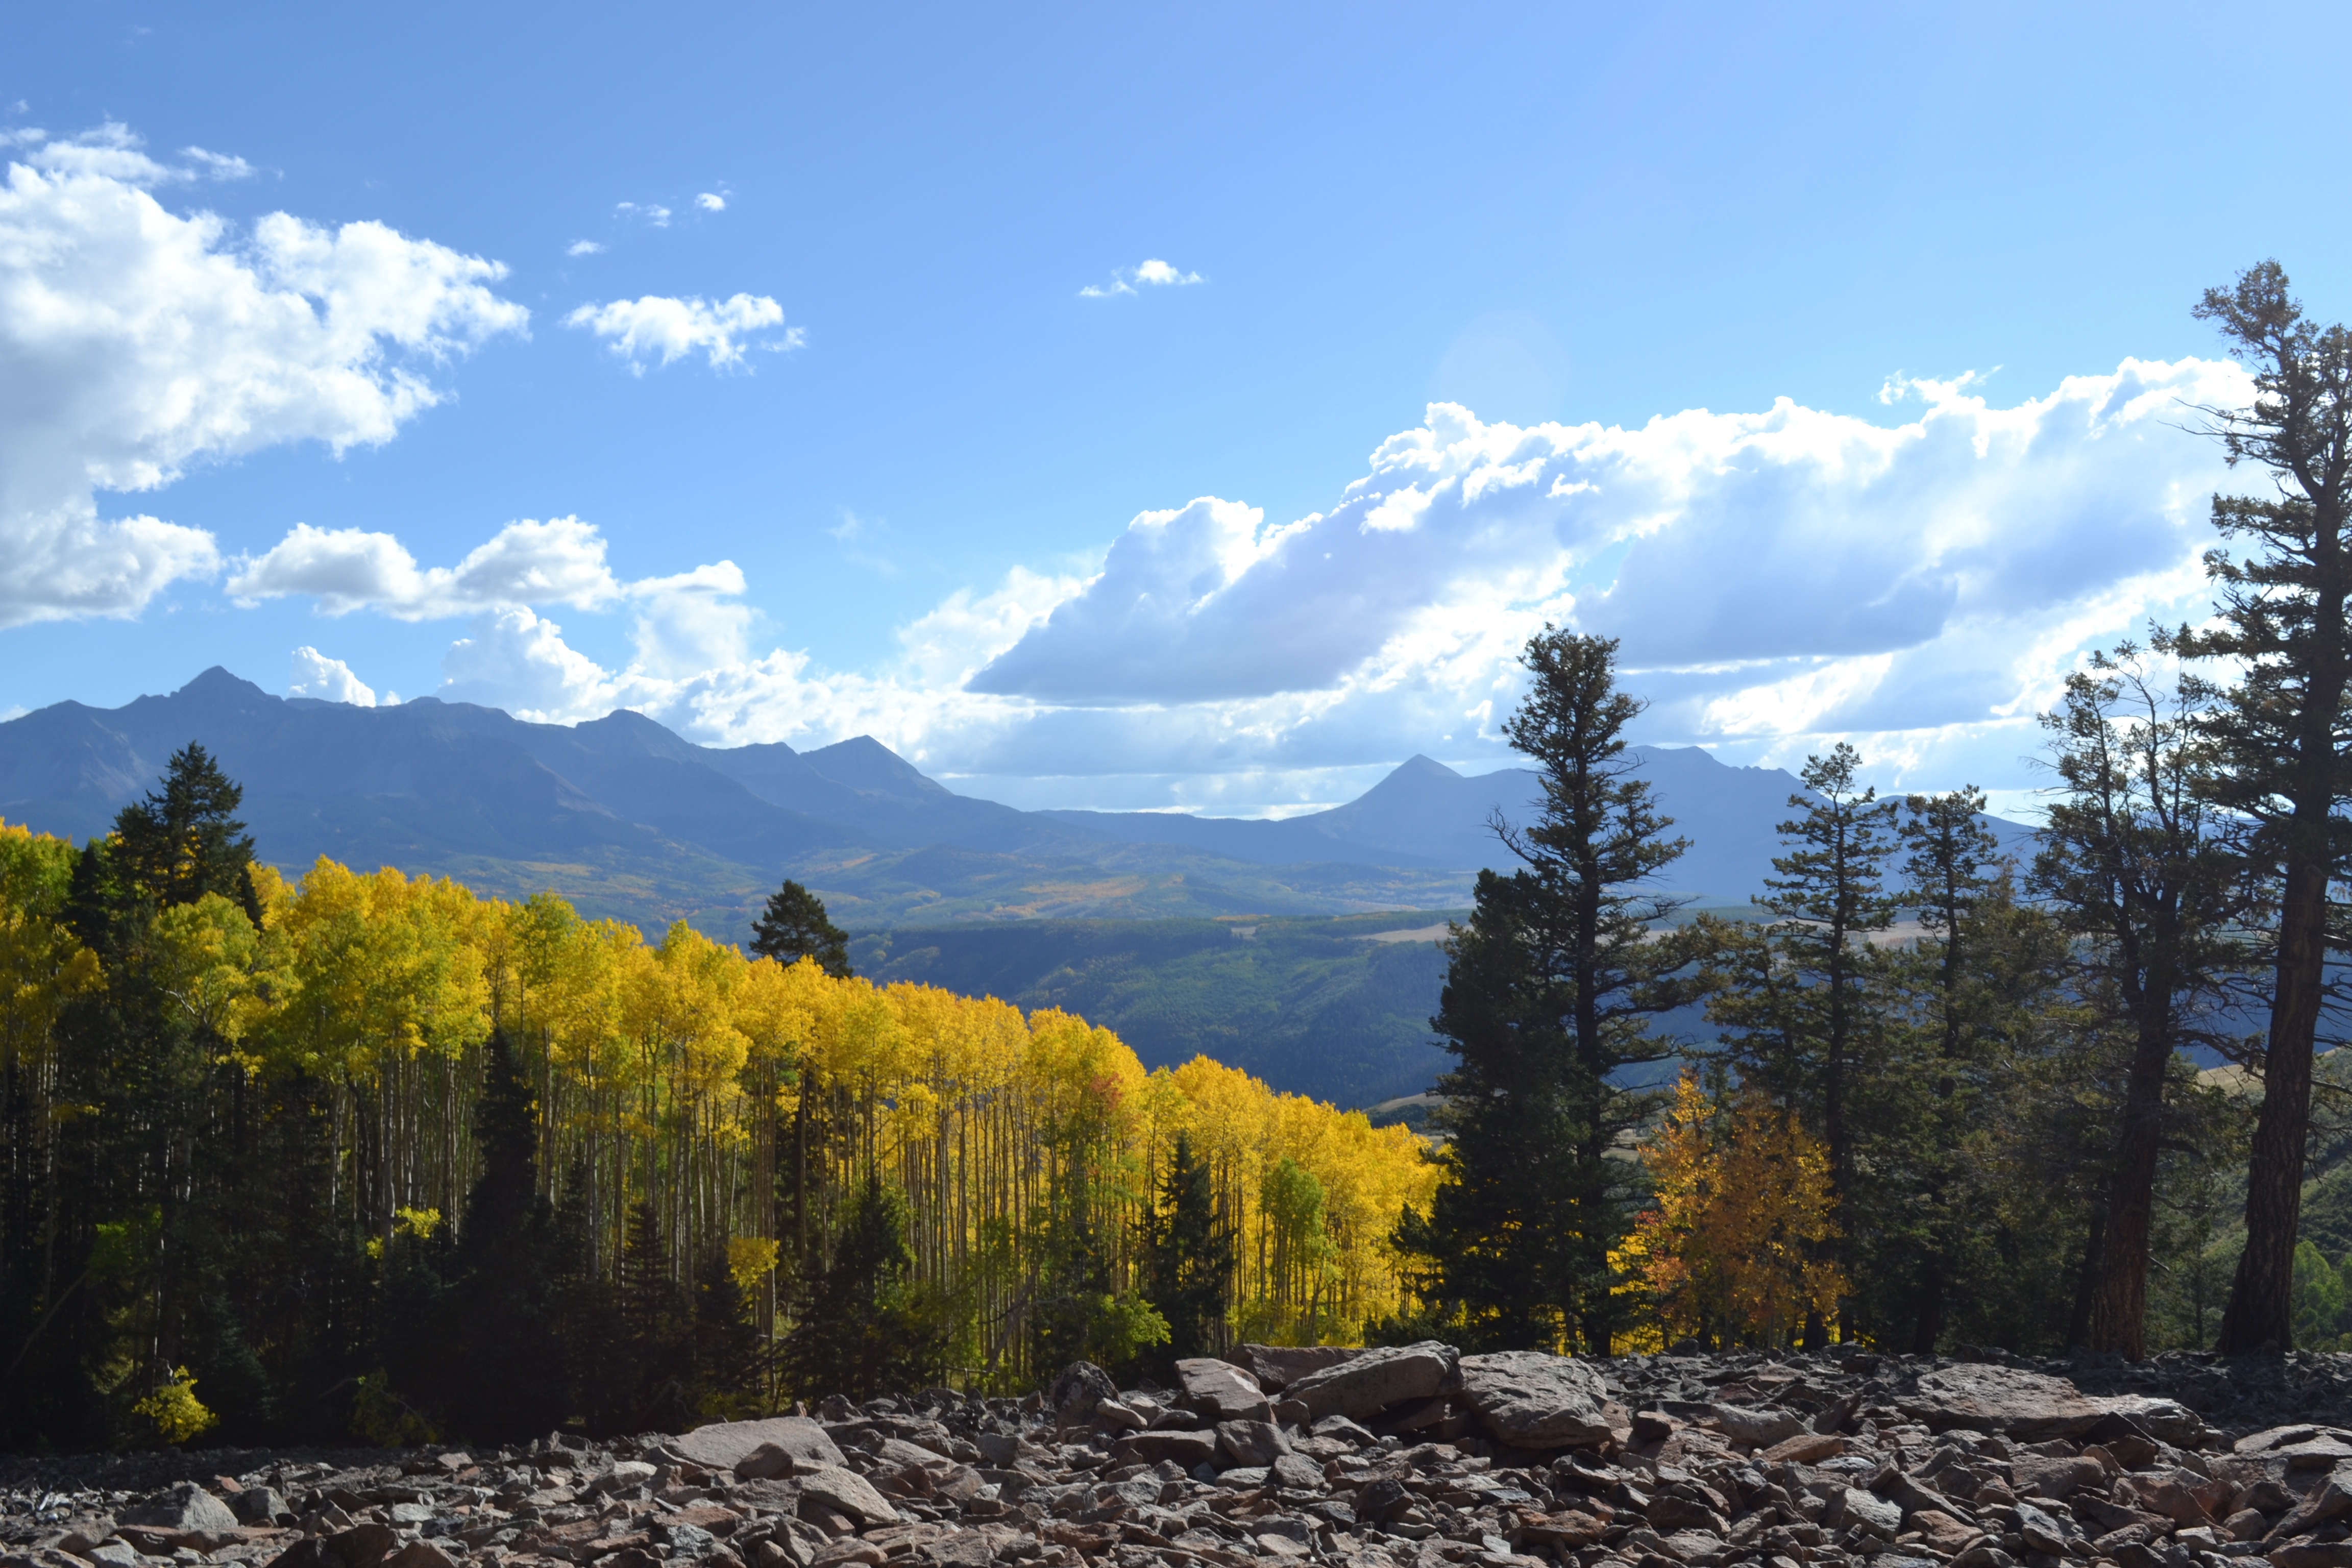
landscape, tree, forest, wilderness, mountain, trail, meadow, lake, valley, mountain range, autumn, season, ridge, colorado, plateau, fell, ecosystem, rocky mountains, mountain pass, aspen trees, mountainous landforms